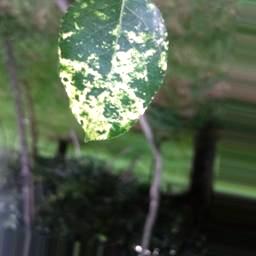
Label: Apple_Mosaic